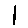
Label: 1